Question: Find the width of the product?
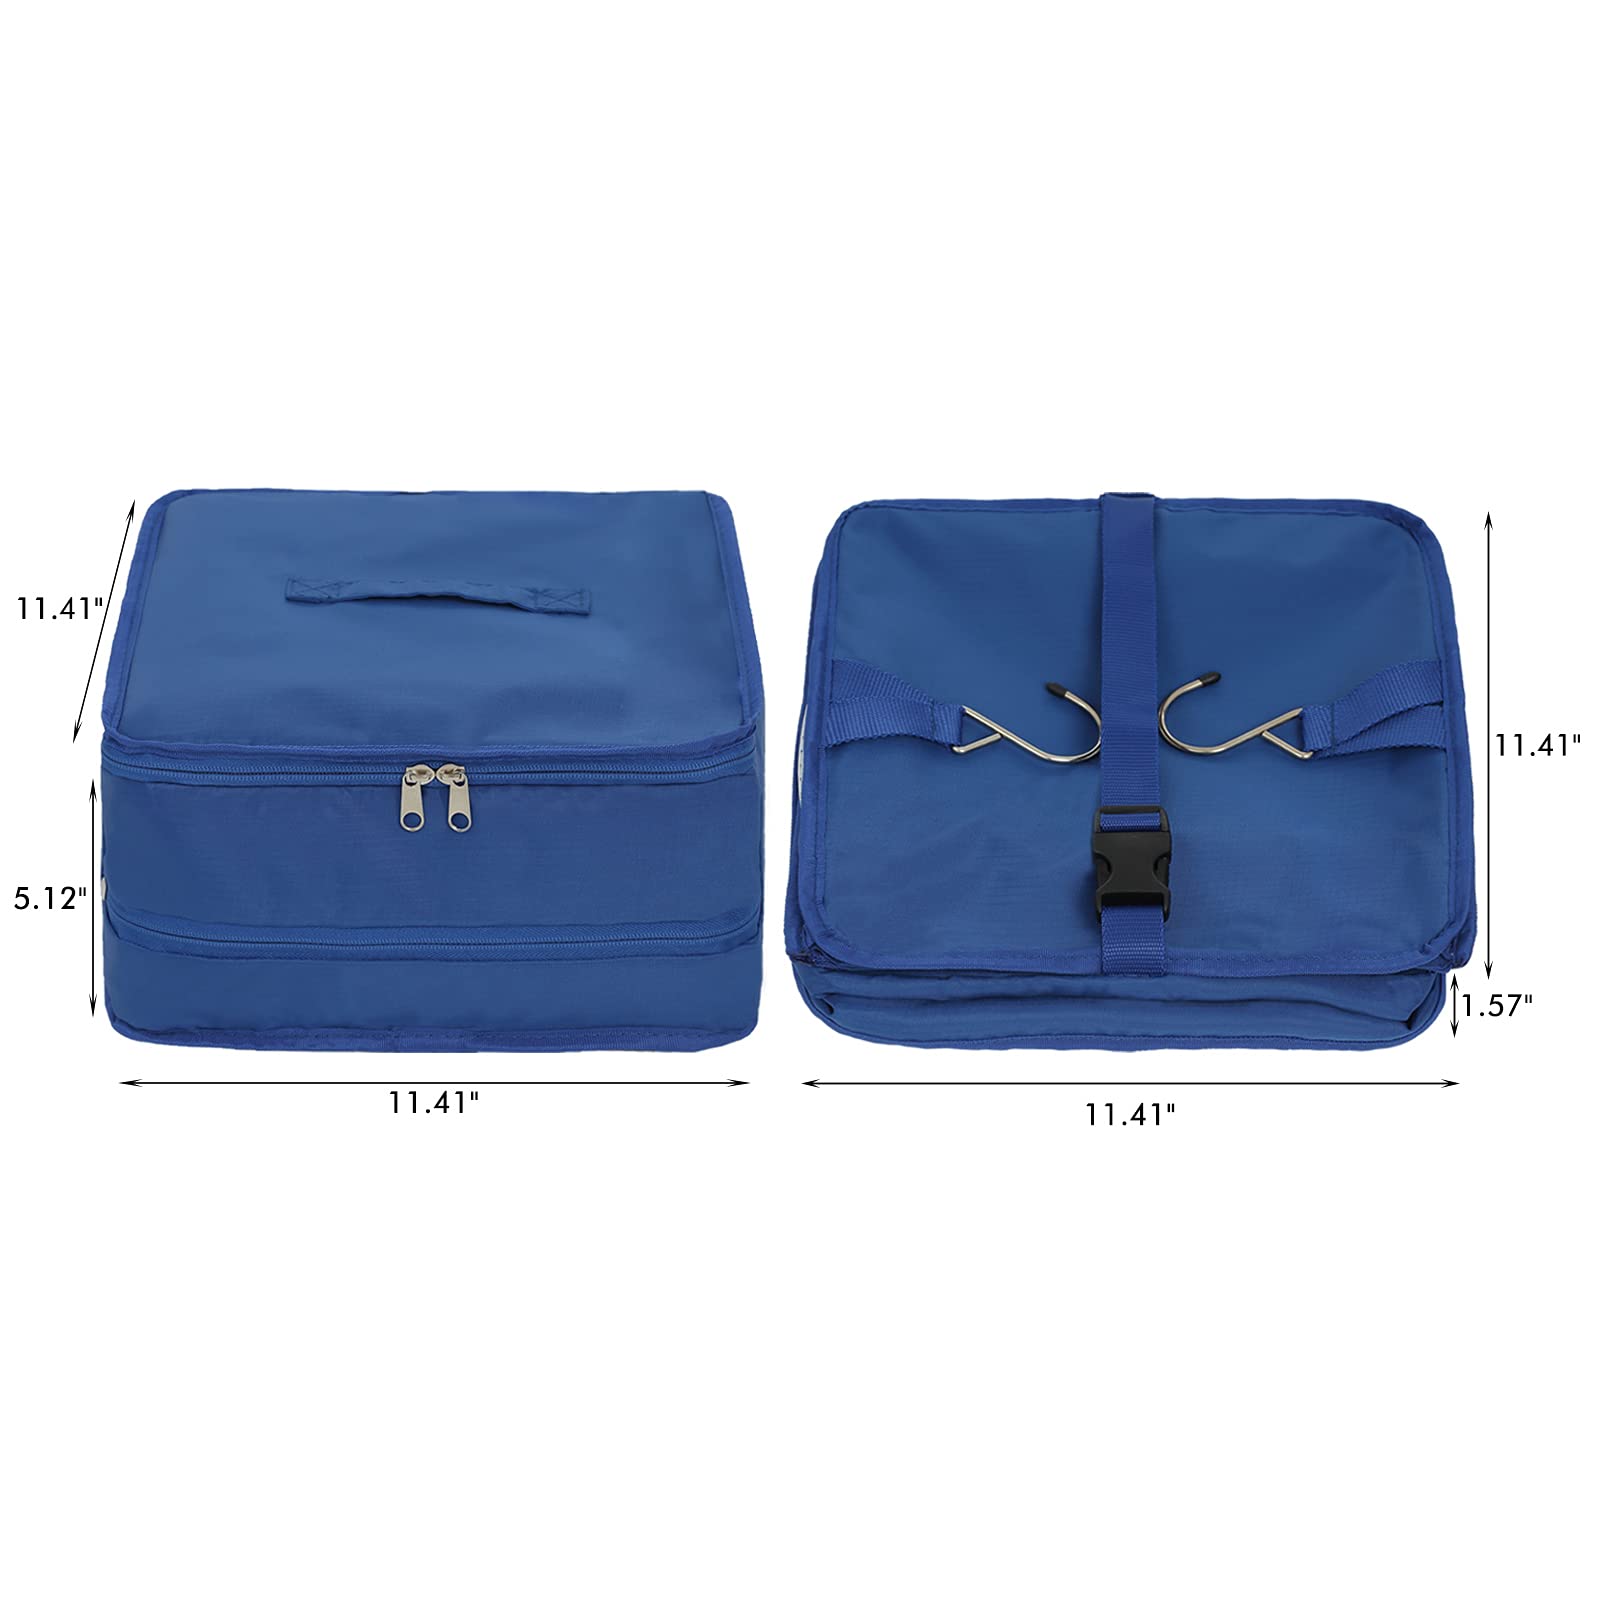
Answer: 11.41 inch